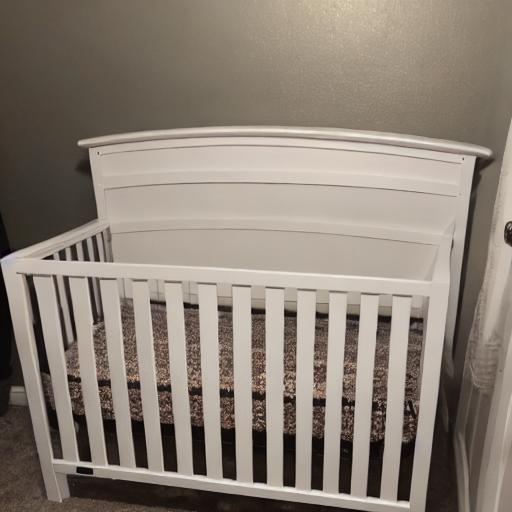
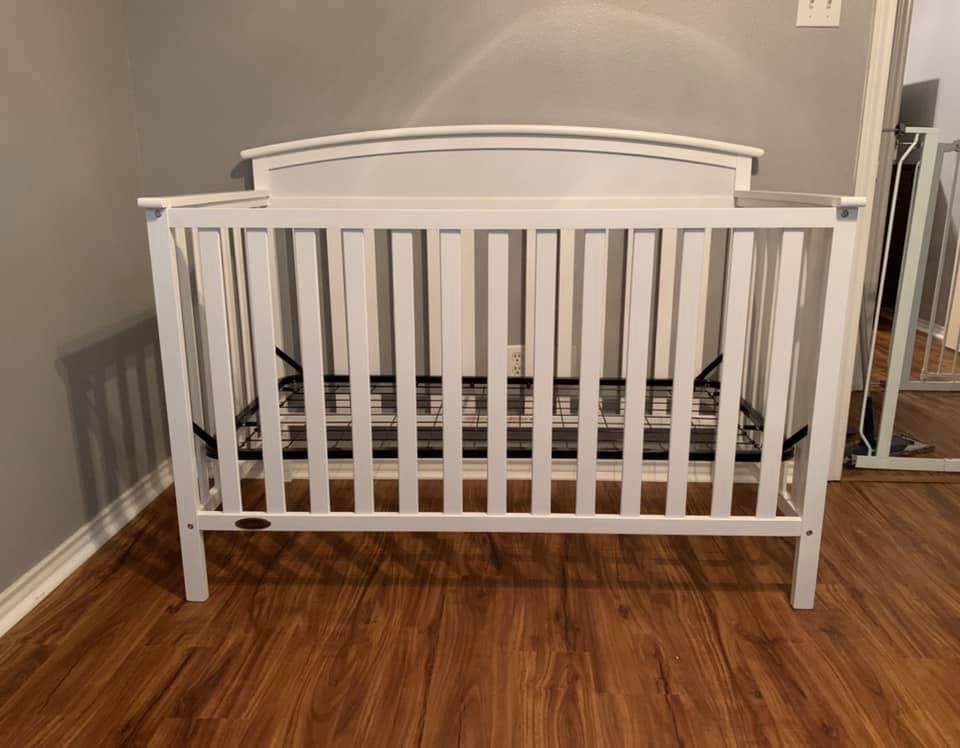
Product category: products_crib
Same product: no